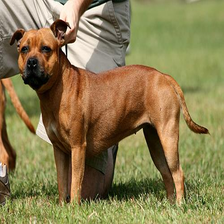
Species: dog
Breed: staffordshire bull terrier